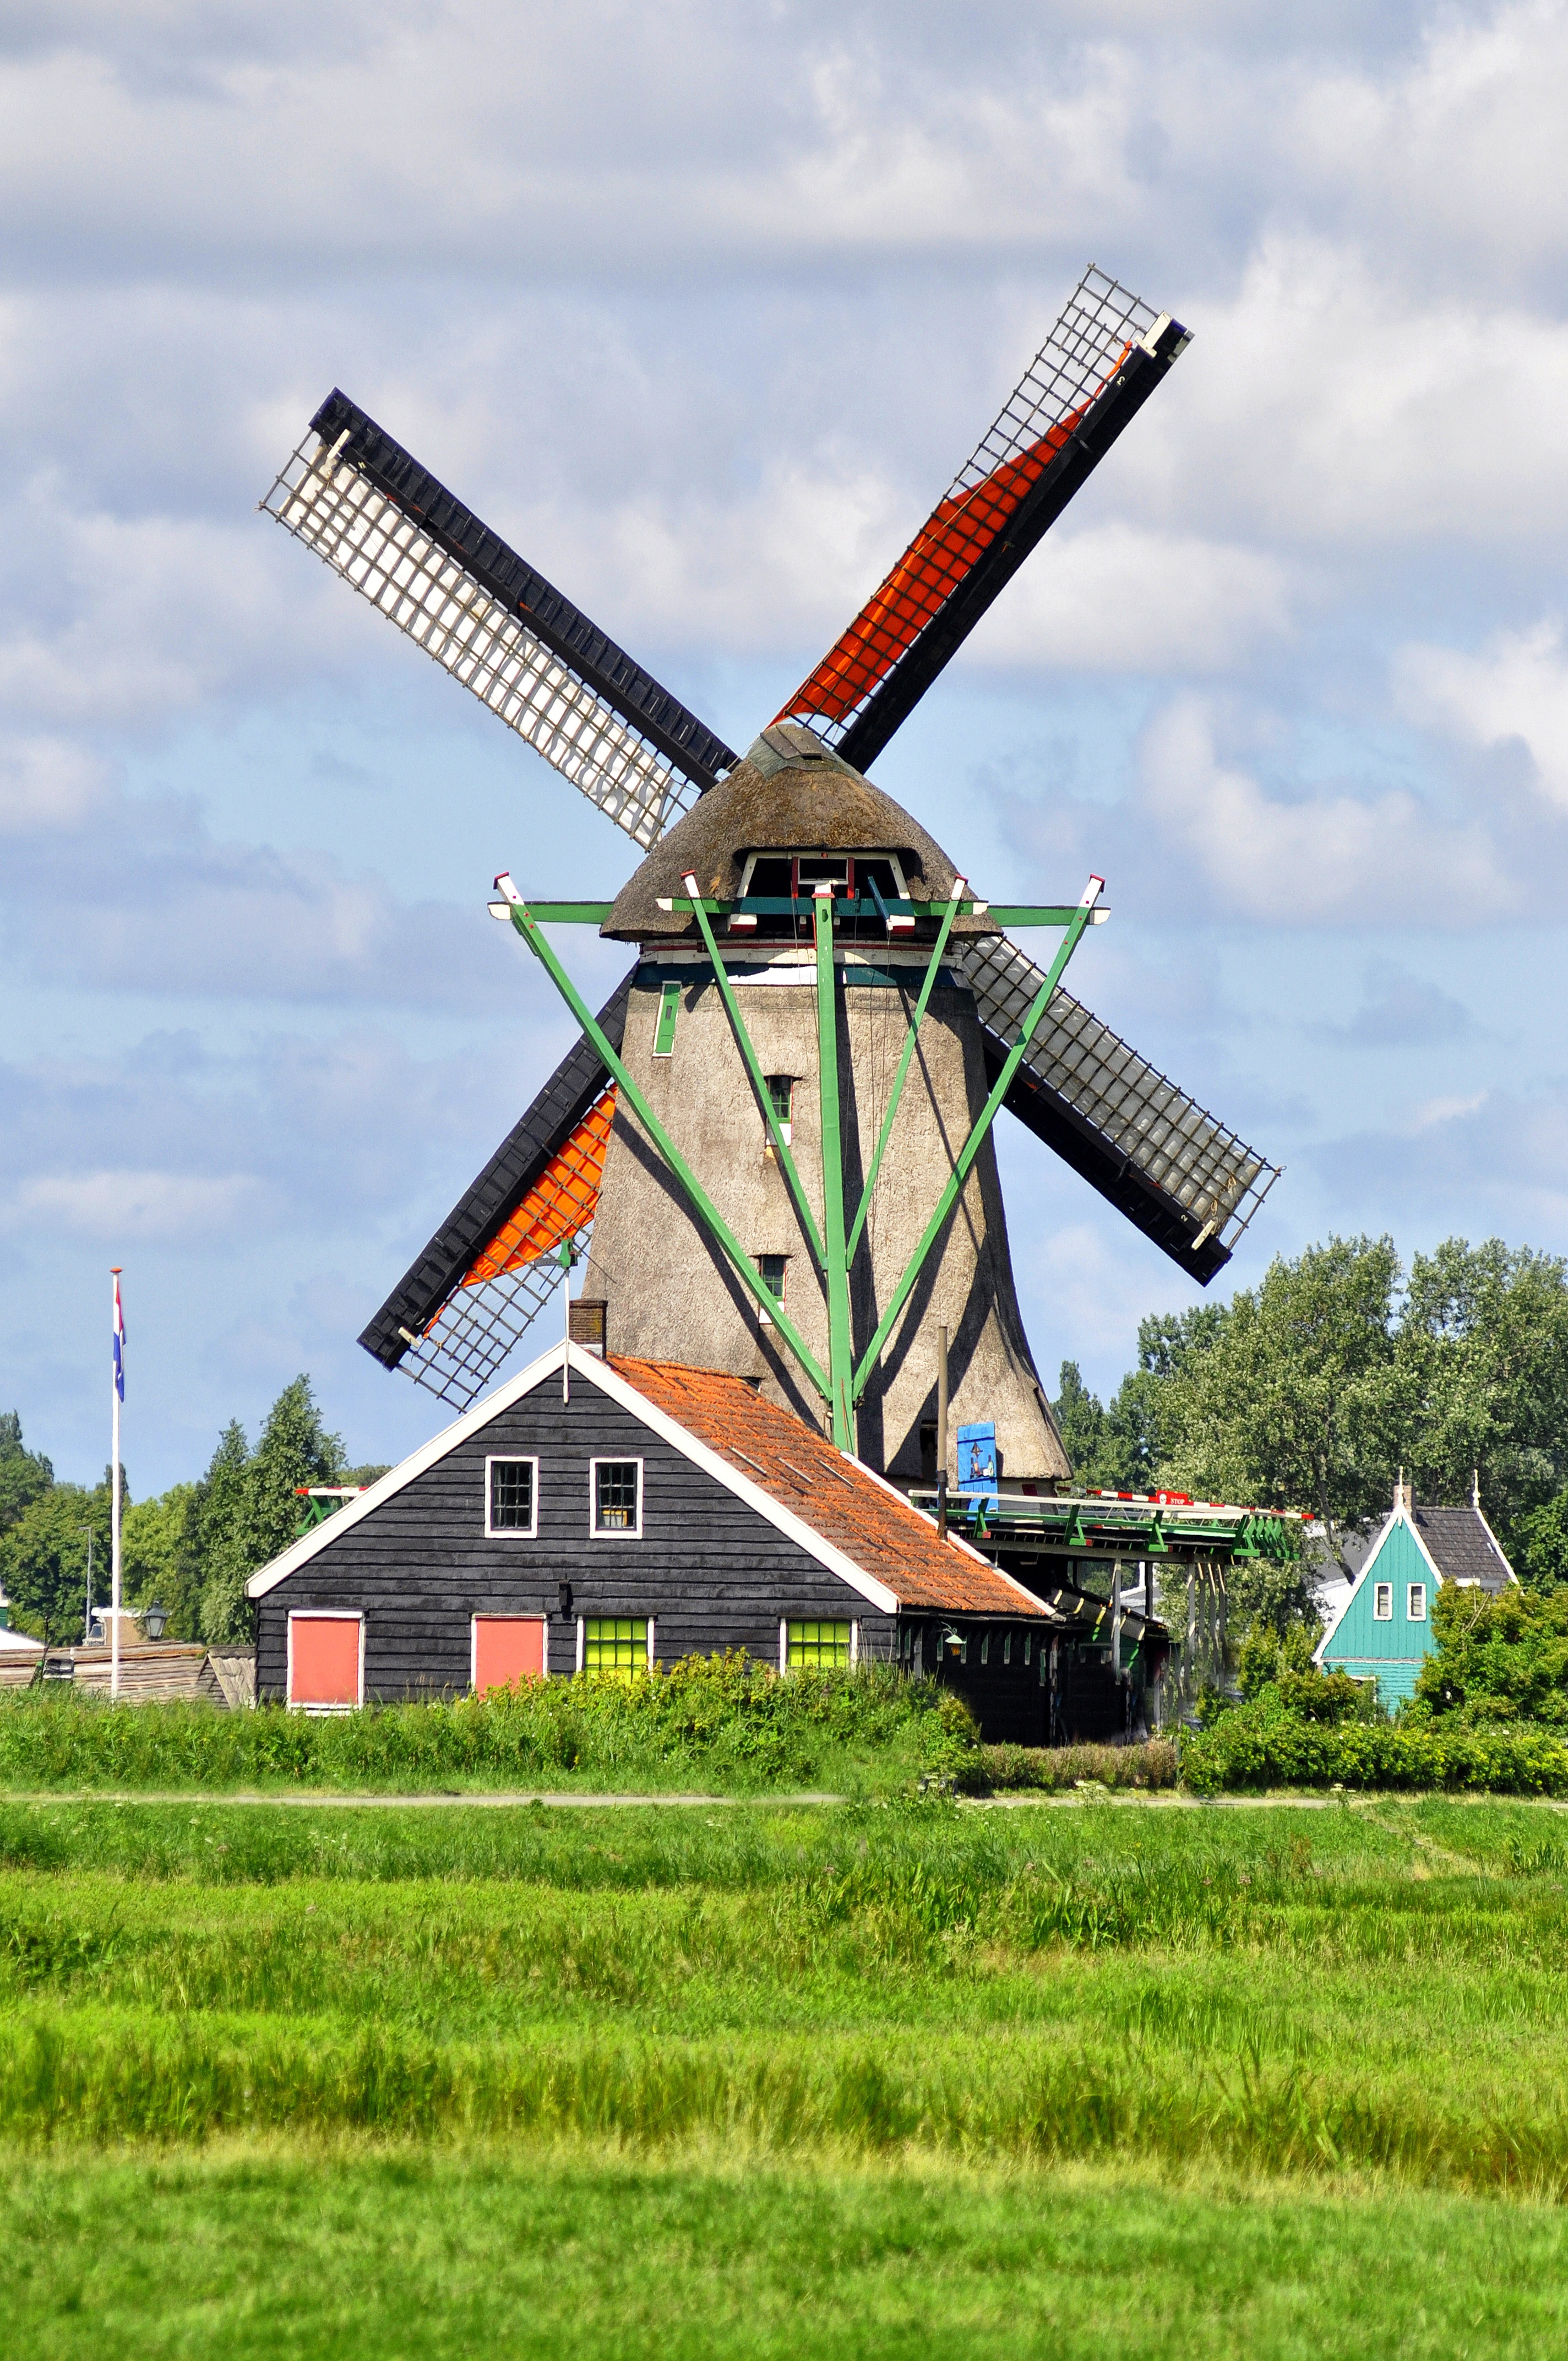
field, farm, windmill, wind, building, vehicle, machine, agriculture, holland, mill, rural area, zaanse schans